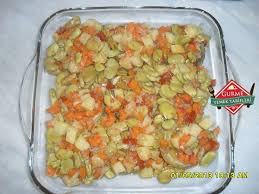
Yemek: enginar